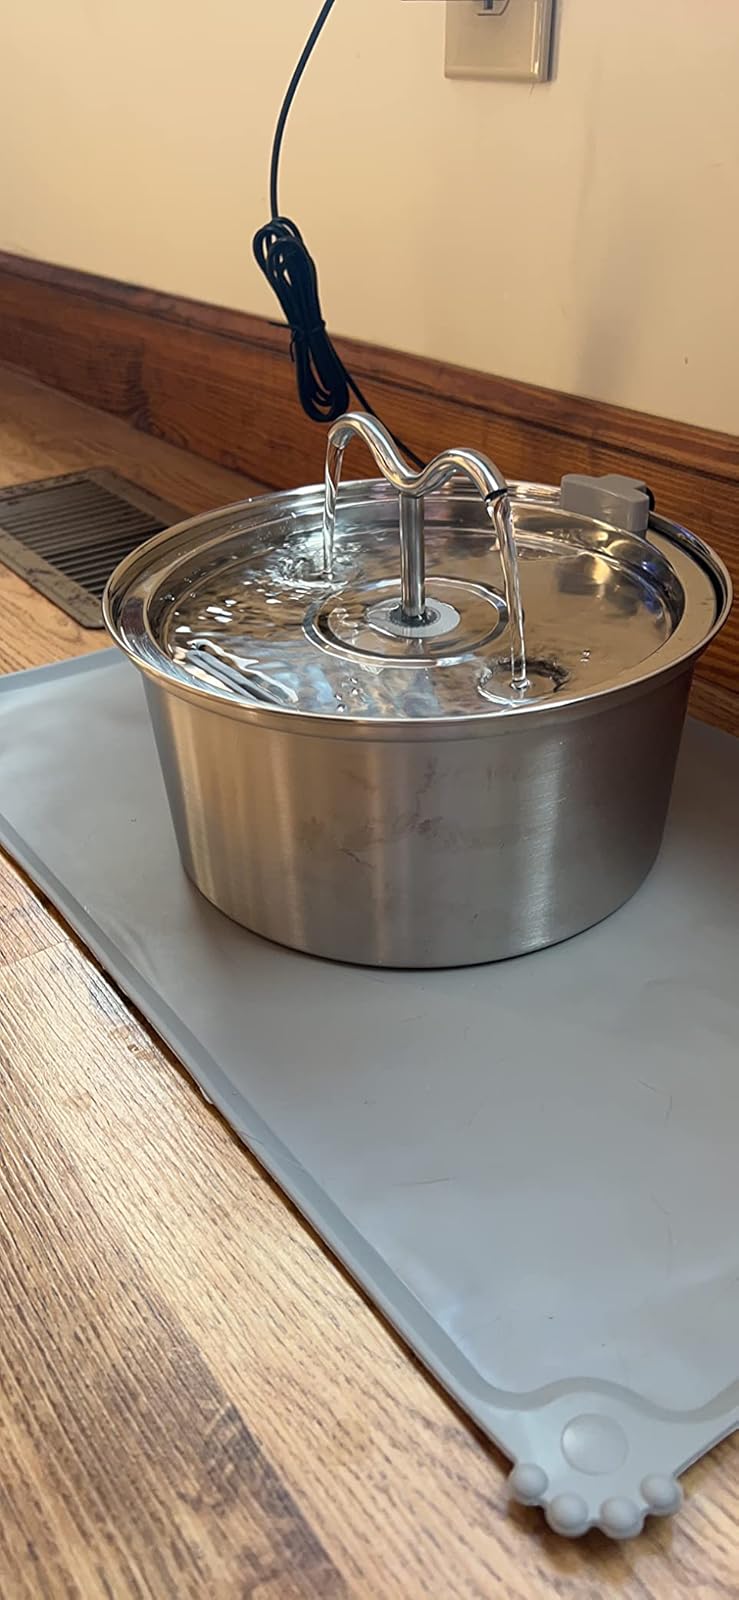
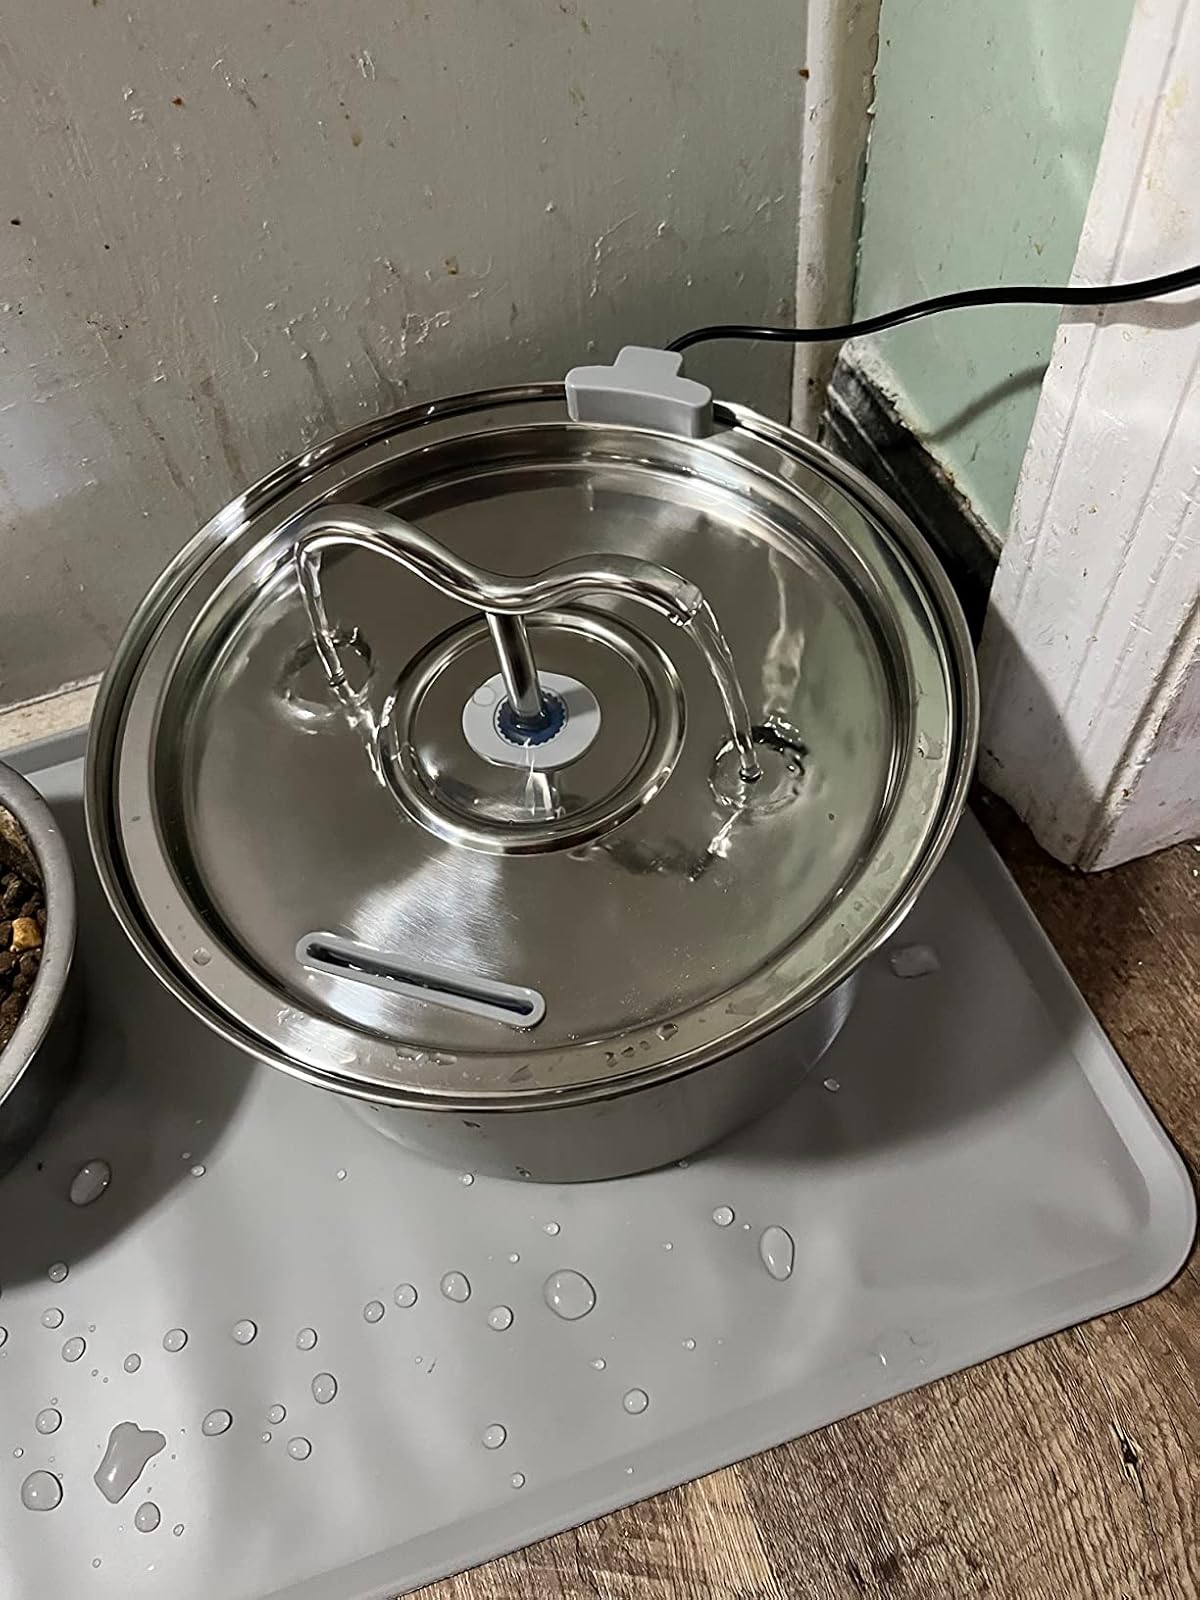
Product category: items_bowl
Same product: yes